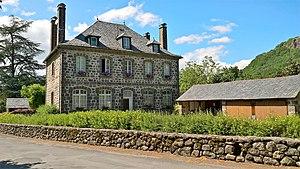
Fontanges, mairie
Fontanges est une commune française, située dans le département du Cantal en région Auvergne-Rhône-Alpes.